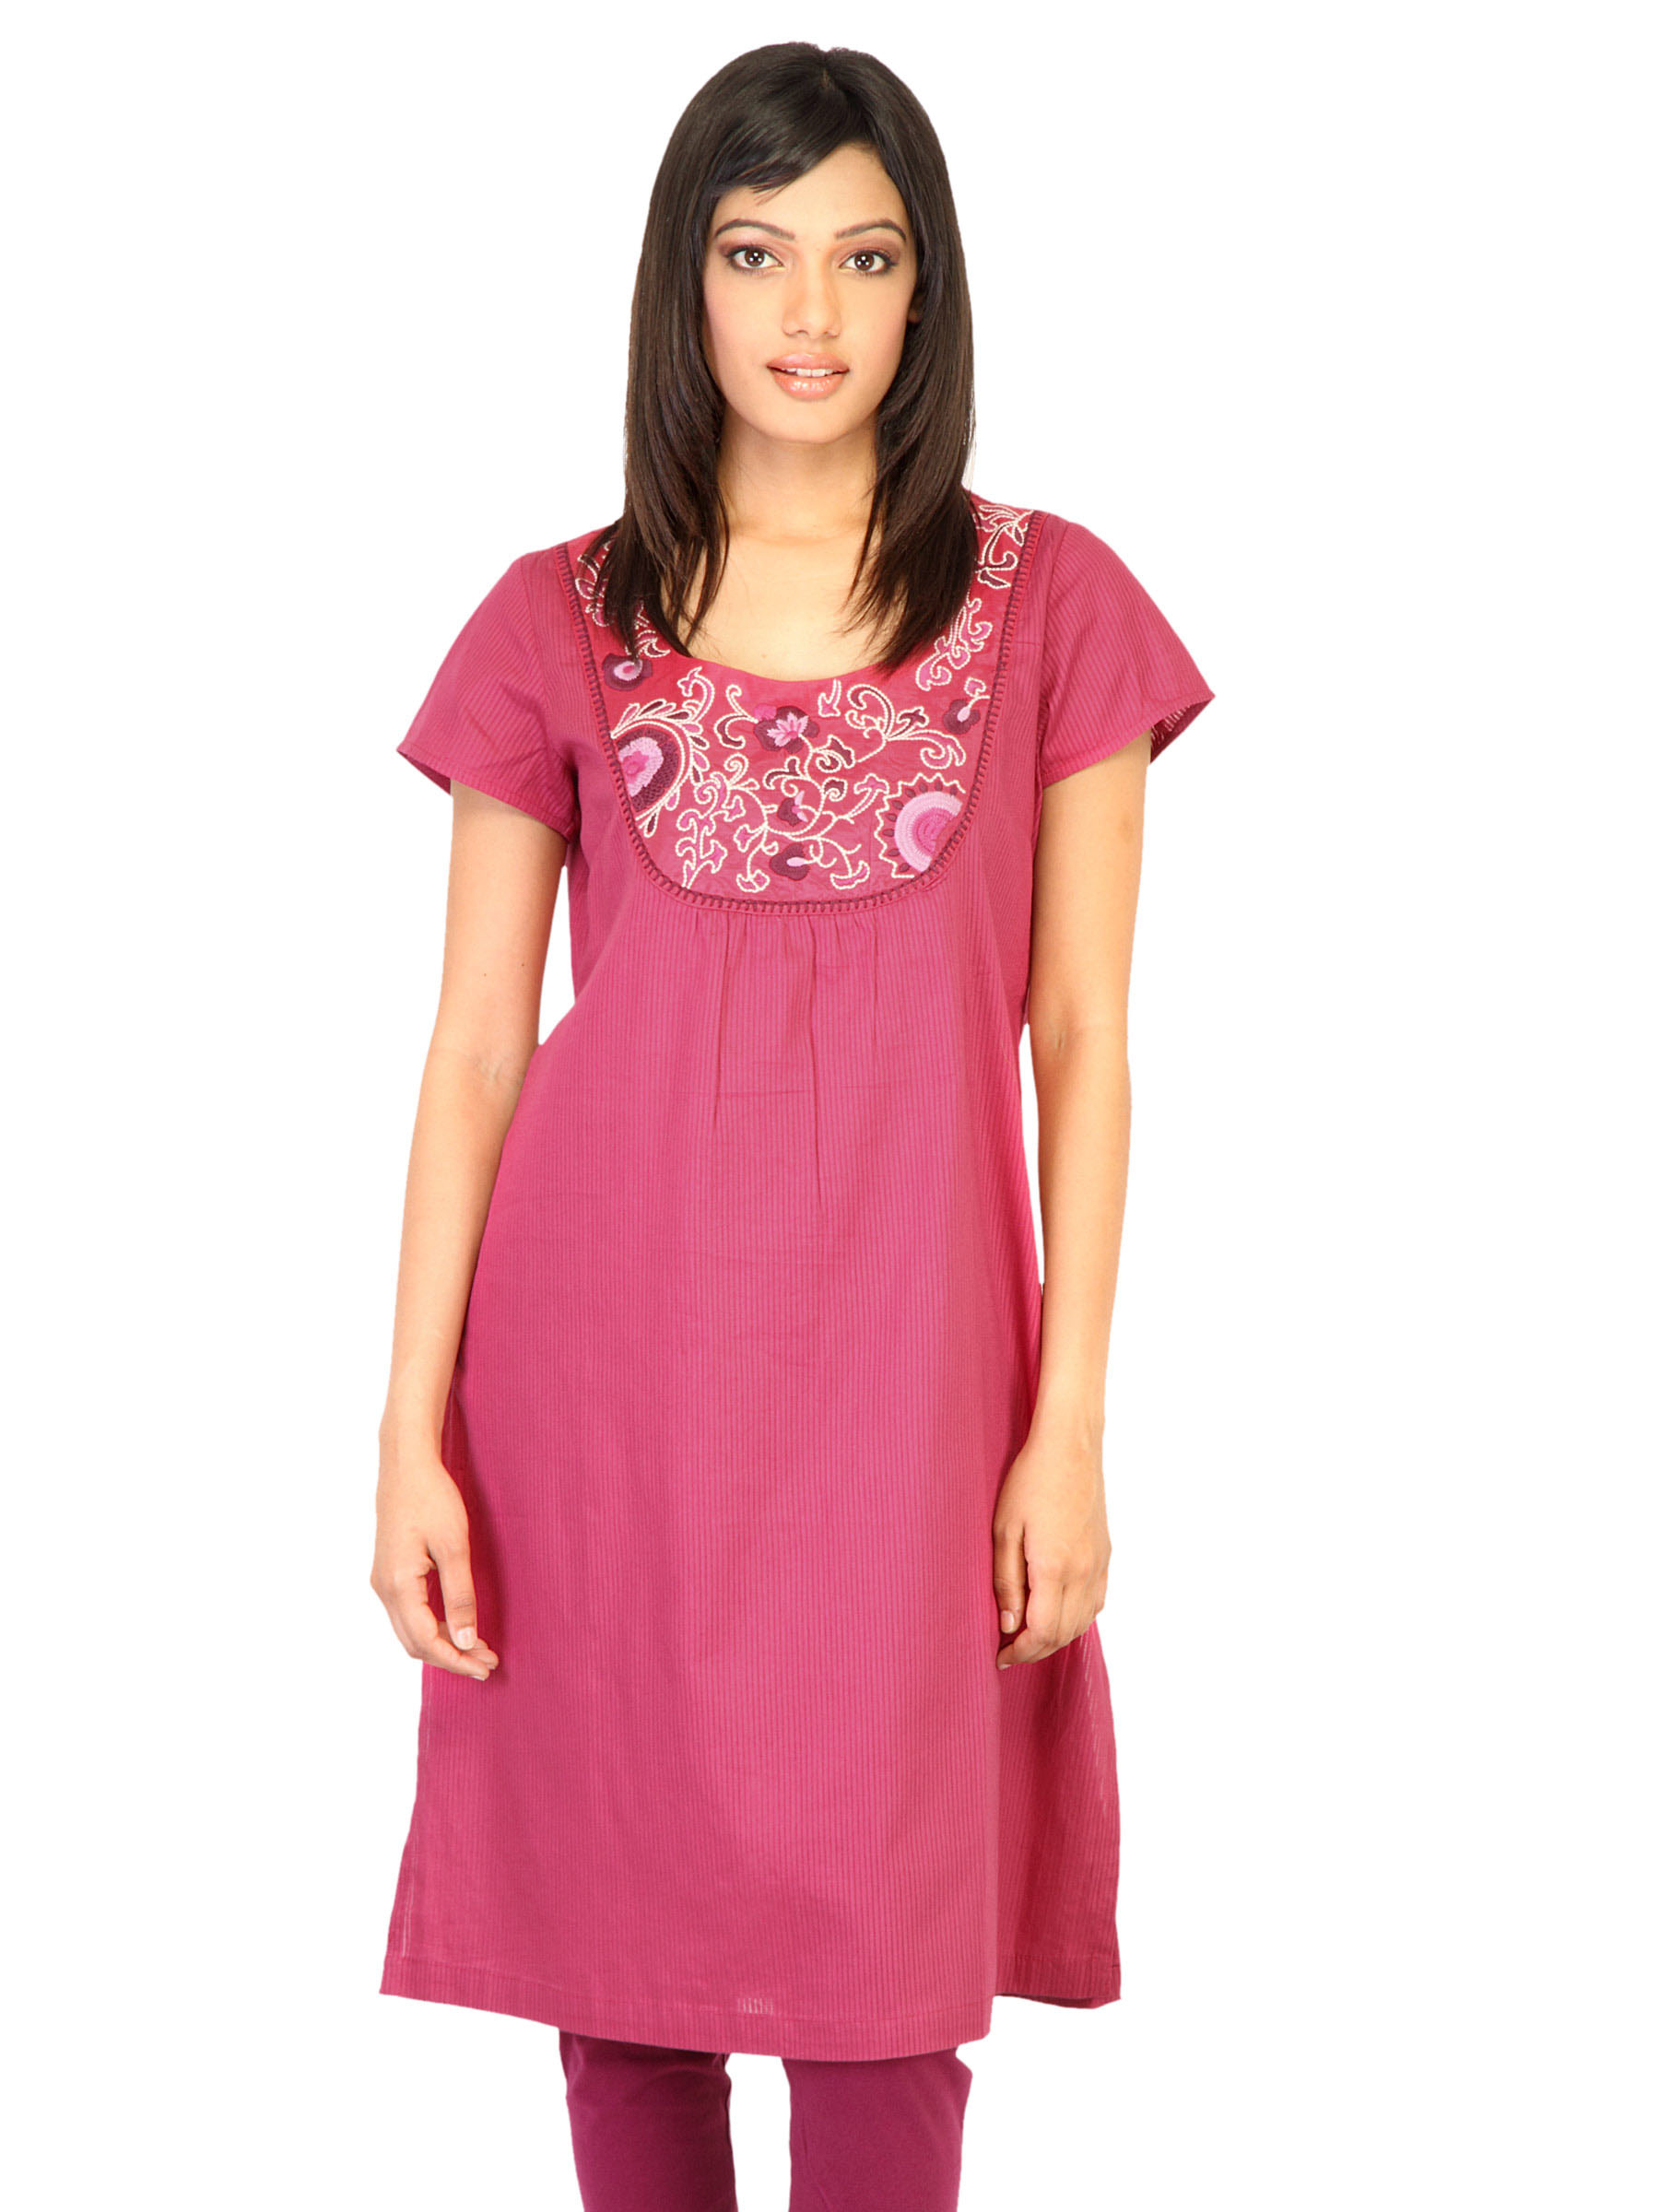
W Women Solid Majenta Pink Kurtas
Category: Apparel / Topwear / Kurtas
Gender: Women
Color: Maroon
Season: Fall 2011
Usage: Ethnic